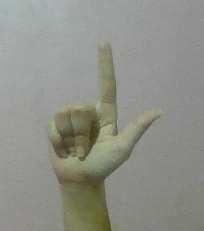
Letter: laam